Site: brandenburg
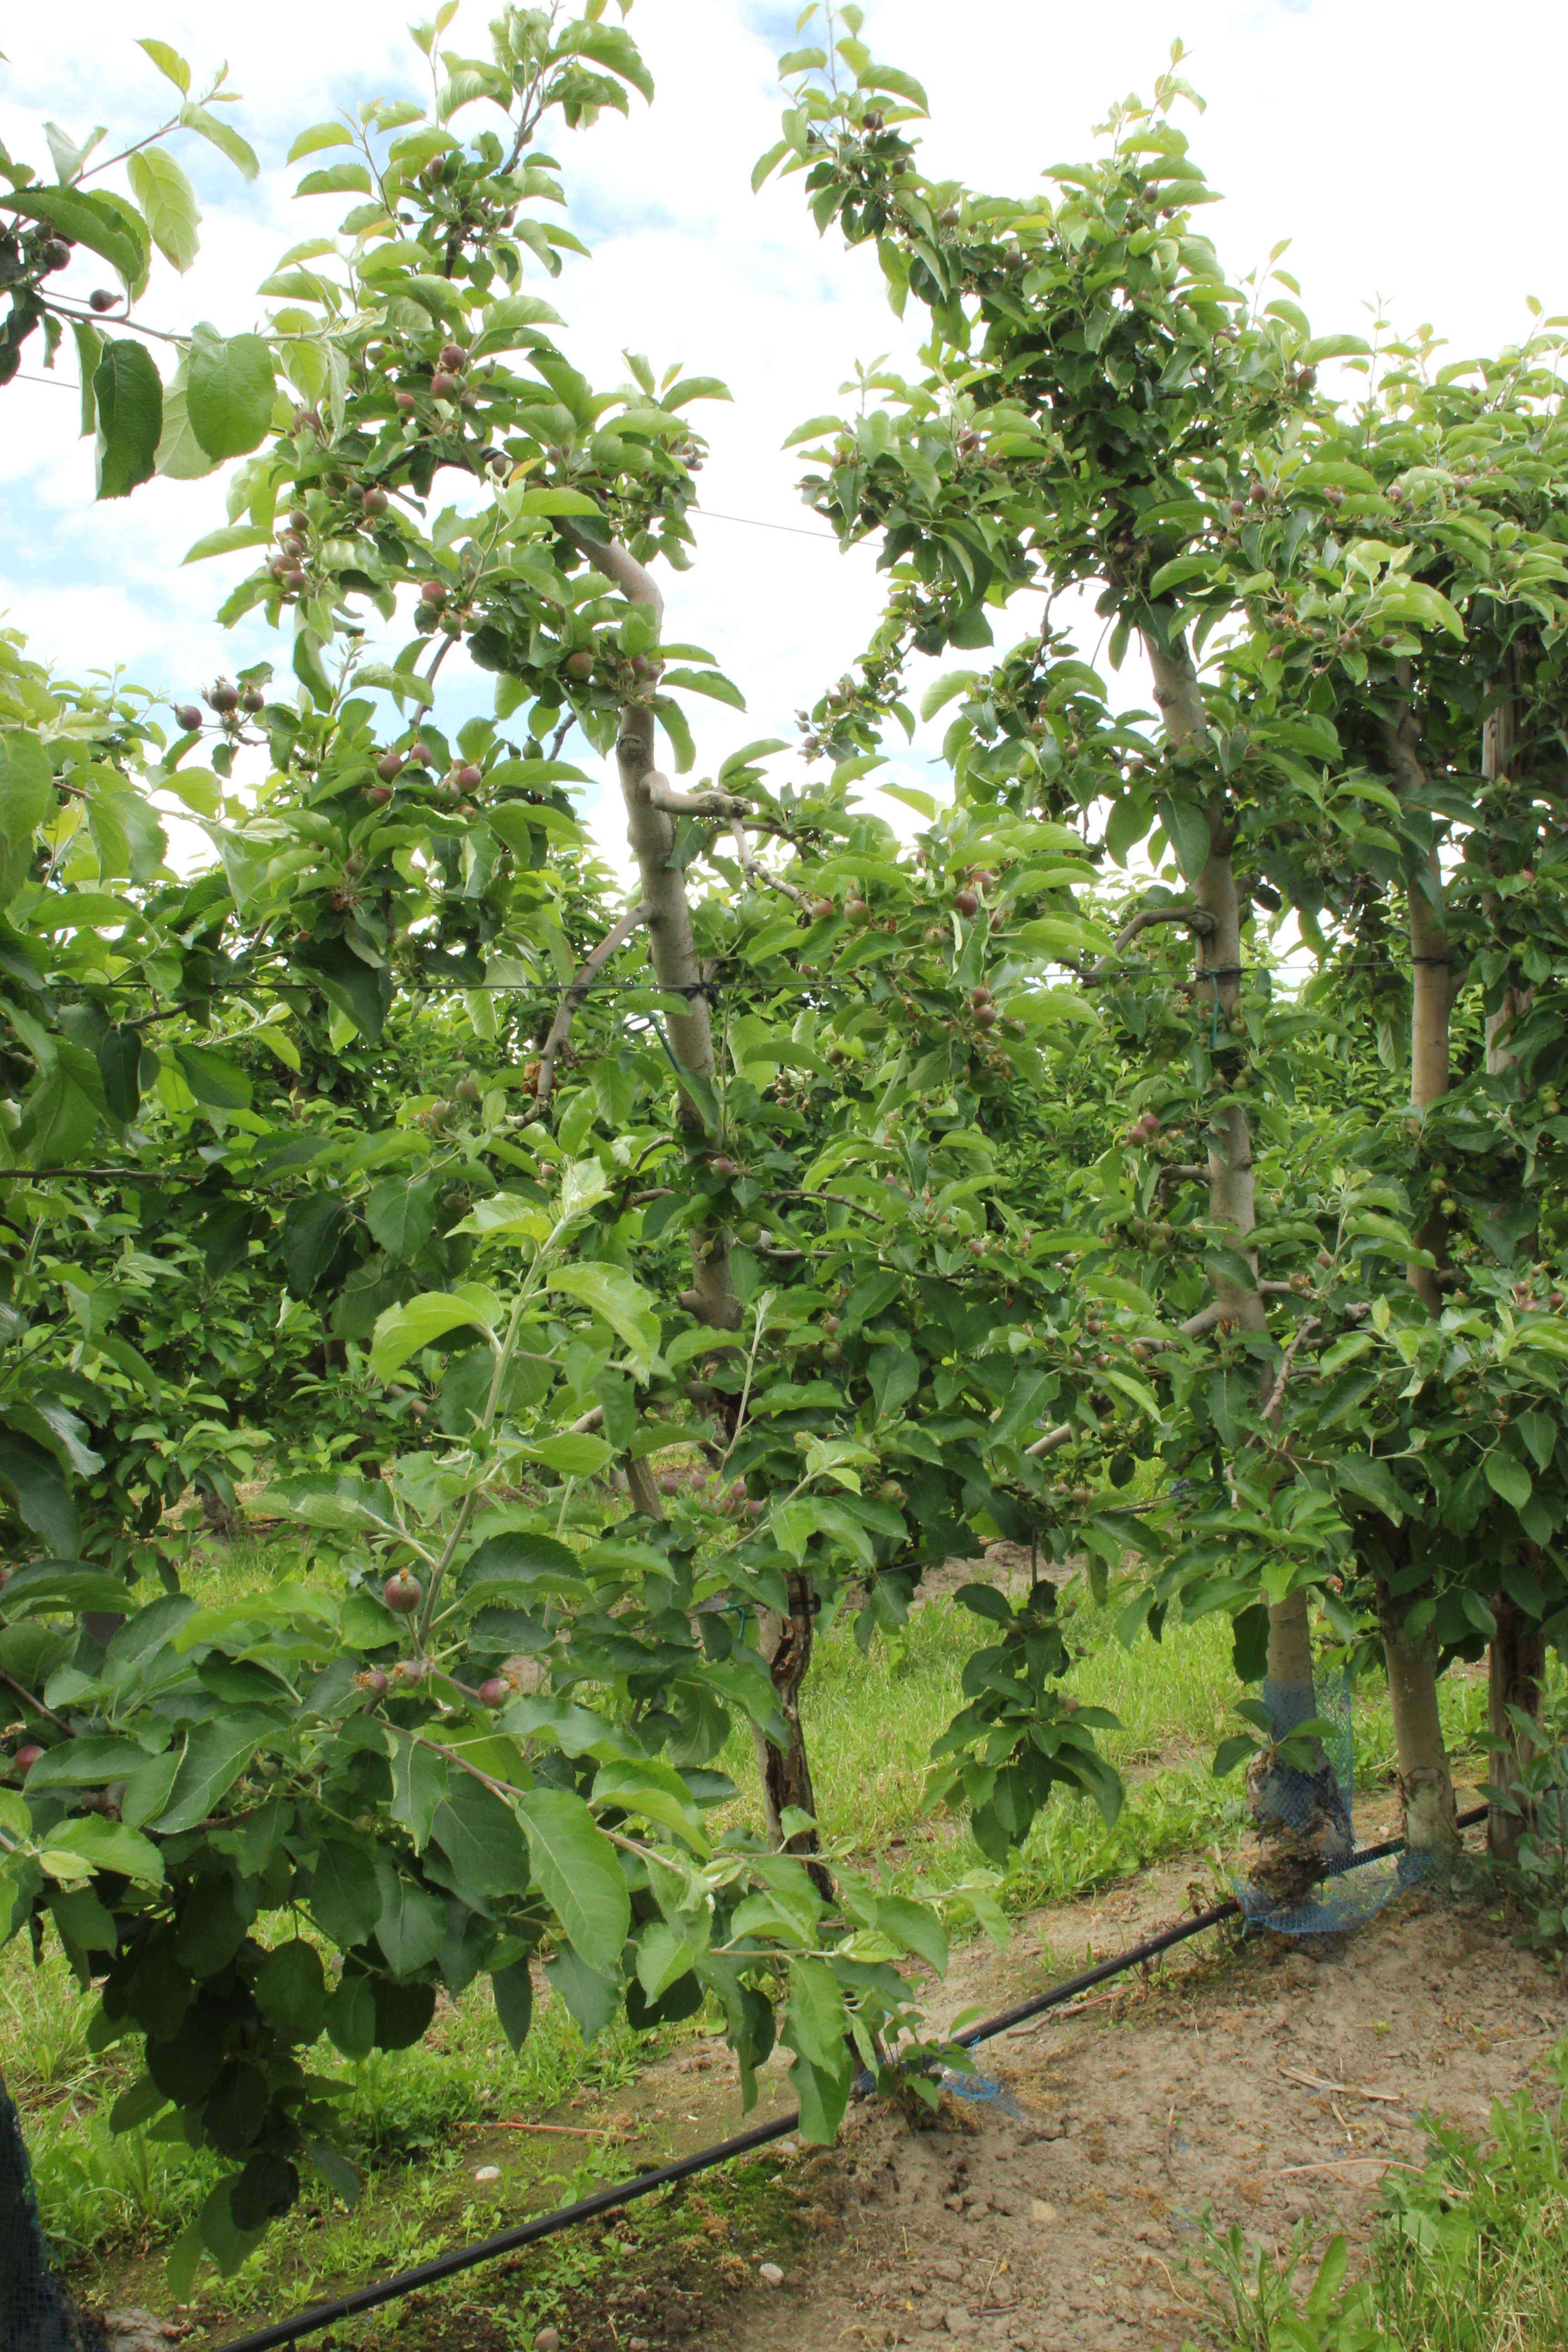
Growth stage (BBCH 72): Development of fruit